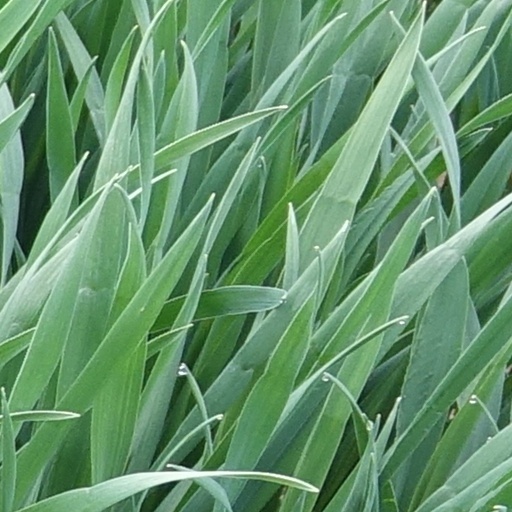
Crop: wheat